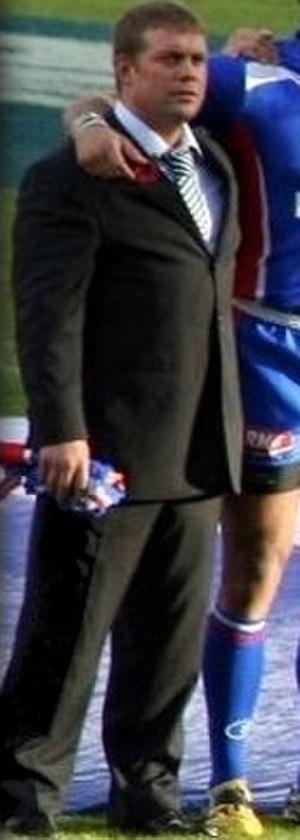
Robert « Bobby » Goulding, né le 4 février 1972 à Widnes, est un ancien joueur reconverti entraîneur de rugby à XIII anglais, il évoluait au poste de demi de mêlée dans les années 1980, 1990 et 2000. Il a été international britannique et anglais. Ayant évolué toute sa carrière en Angleterre, il a marqué l'histoire des clubs tels que St Helens RLFC, Wigan Warriors ou encore Leeds Rhinos. Il entame ensuite une reconversion au poste d'entraîneur, après une expérience aux Rochdale Hornets, il prend en main la sélection française à partir de 2009 succédant à John Monie.